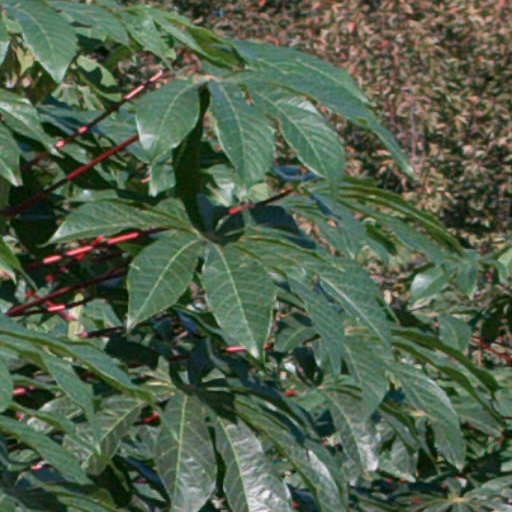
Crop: cassava